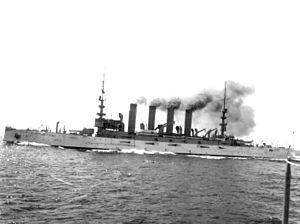
Le Cleveland est un paquebot allemand de la HAPAG, mis en service en 1909. Construit par les chantiers Blohm + Voss de Hambourg, c'est un navire de taille moyenne destiné à transporter principalement des migrants en Amérique. Il officie ainsi entre Hambourg et New York jusqu'en 1914. Avec le début de la Première Guerre mondiale, le Cleveland est mis au repos dans le port de Hambourg et reste inactif pendant cinq ans. En 1919, le Cleveland est l'un des premiers navires remis aux Alliés comme dommage de guerre. Renommé Mobile, il est utilisé par l'US Navy pour rapatrier les soldats américains.